Pandanus rigidifolius

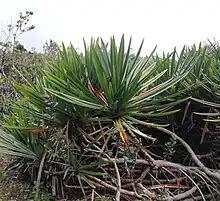
"Pandanus rigidifolius" in habitat.

It was endemic to Mauritius, where it was formerly common in the damp wetlands of the highlands near Le Petrin and Les Mares.